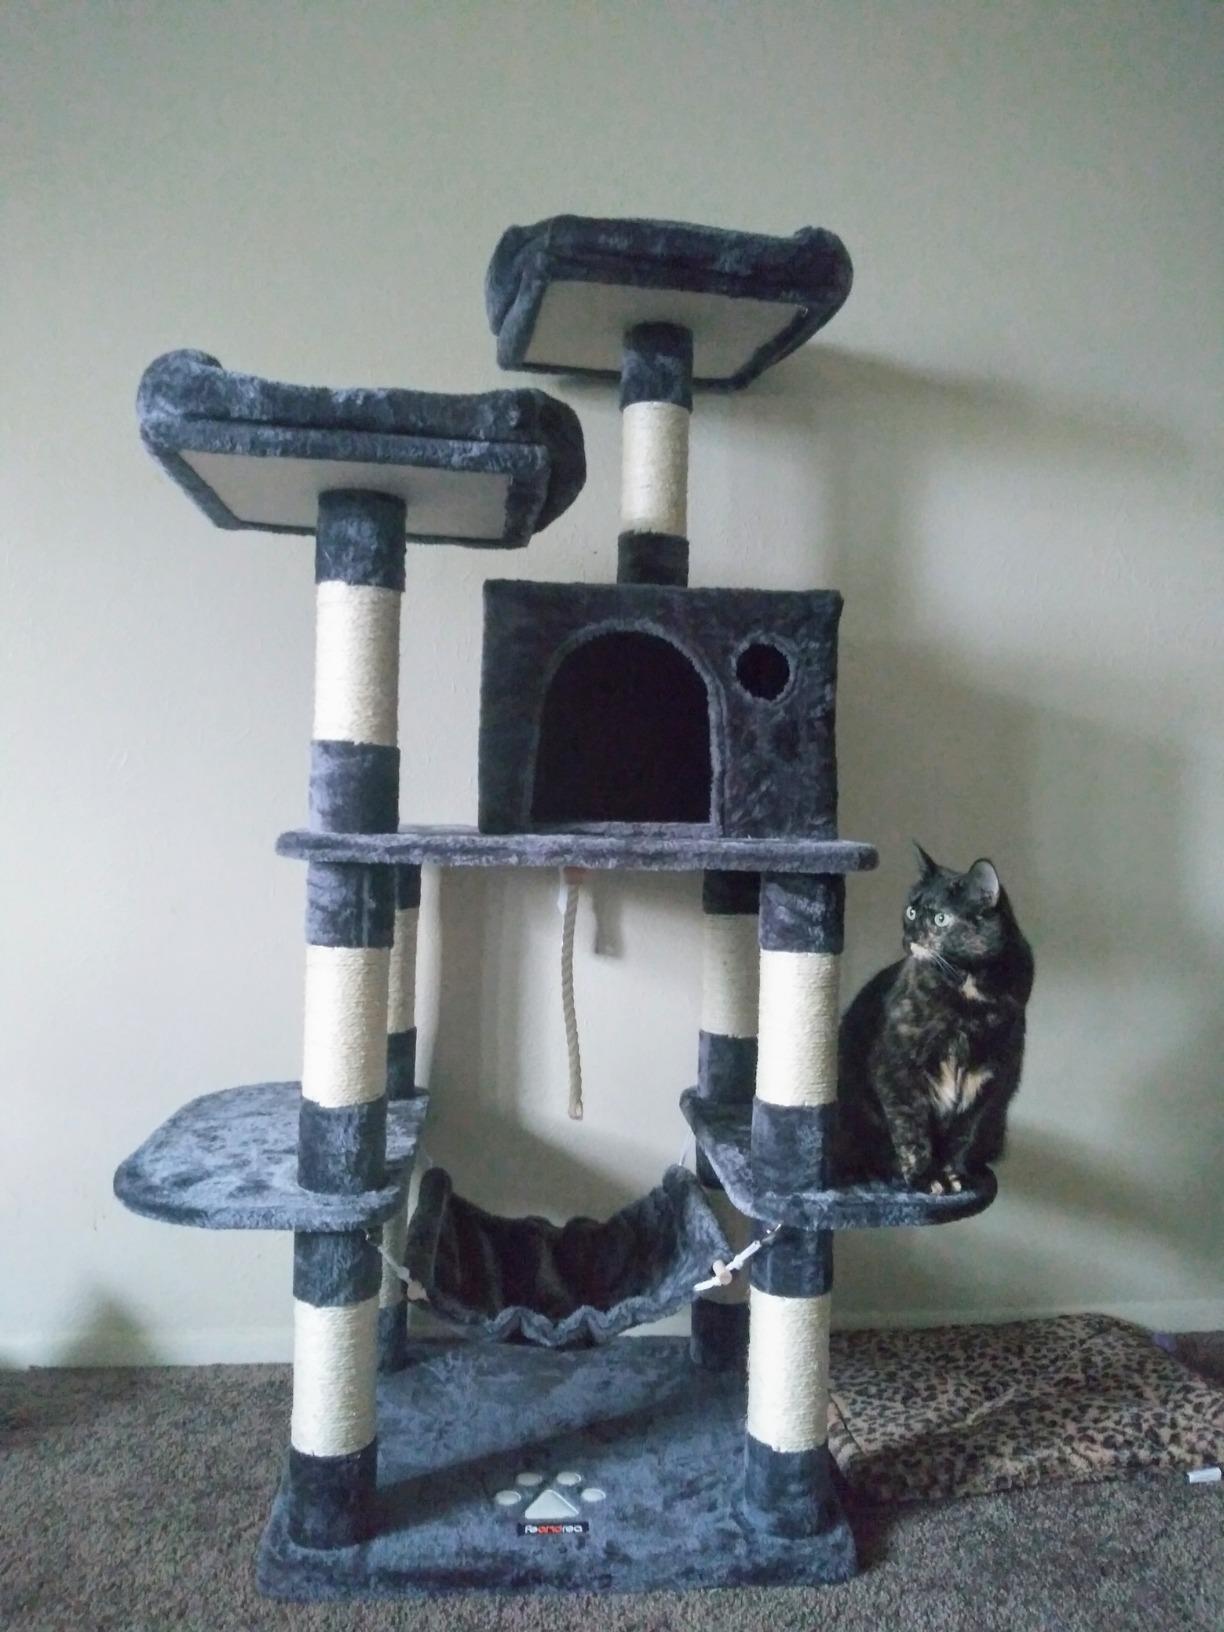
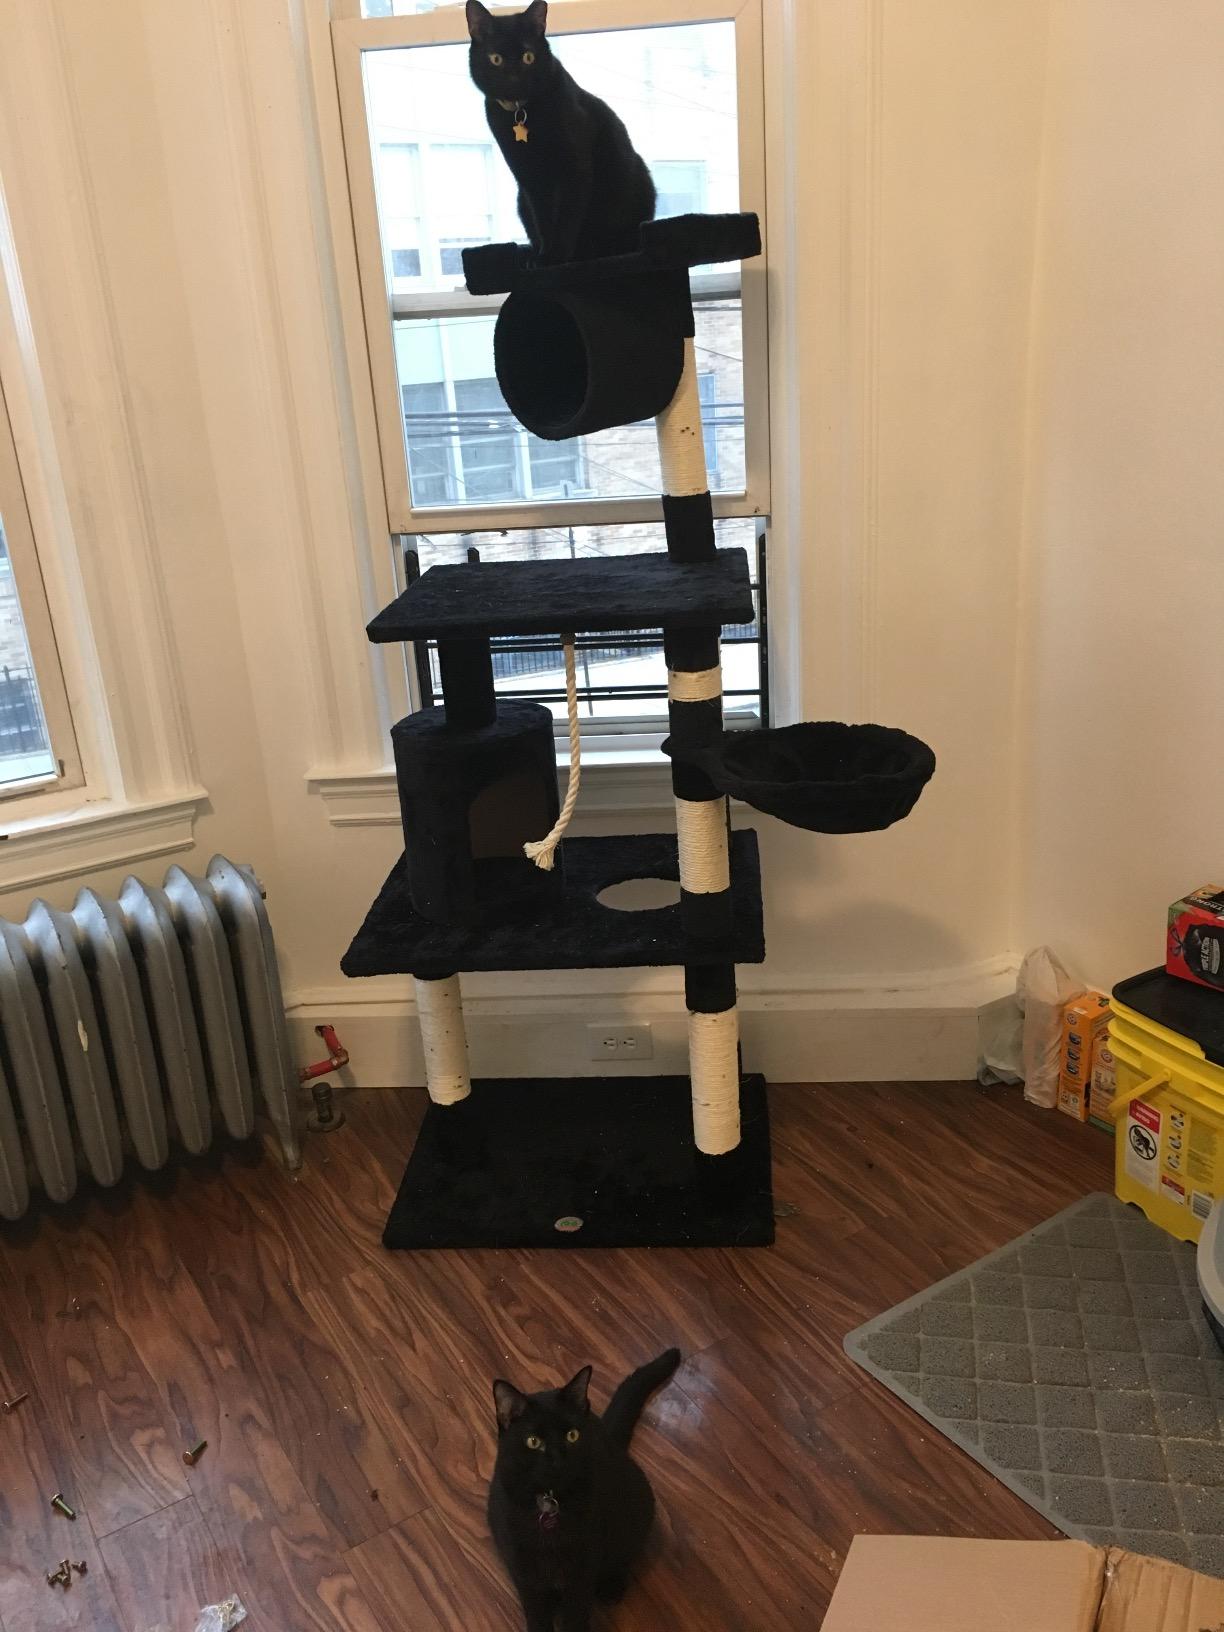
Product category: items_cat tree
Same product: no